Marina Geli

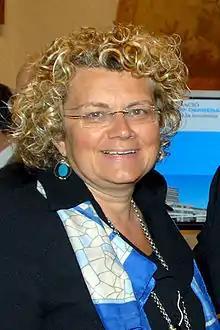
Geli in 2010

Marina Geli i Fàbrega (born 12 September 1958, Sant Gregori) is a Spanish medical professional. She was the health minister of the Generalitat de Catalunya from 2003 to 2010. She is considered one of the most prominent members of the Catalanist wing of the Socialists' Party of Catalonia.